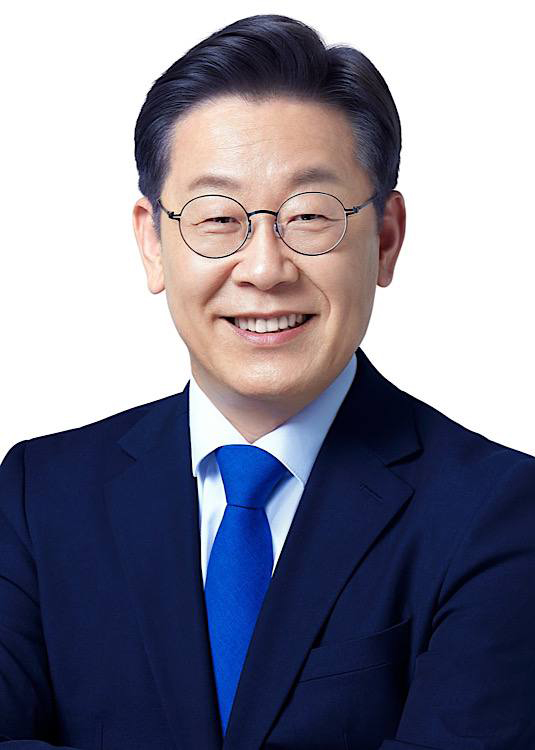
อี แช-มย็อง

| name = ลี แช-มย็อง
| native_name_lang = ko
| image = 2022 Lee Jae-myung portrait.jpg
| caption = อีเมื่อปี 2022
| office = หัวหน้าDemocratic Party of Korea|พรรคประชาธิปไตย
| term_start = 28 สิงหาคม 2022
| predecessor = Woo Sang-ho (politician)|วู ซัง-โฮ
| office1 = สมาชิกNational Assembly (South Korea)|สภานิติบัญญัติแห่งชาติ
| term_start1 = 2 มิถุนายน 2022
| constituency1 = Gyeyang District|อินช็อน เคยยัง B
| predecessor1 = Song Young-gil|ซ็อง ยุง-คิล
| office2 = Governor of Gyeonggi Province|ผู้ว่าการจังหวัดคย็องกีคนที่ 35
| term_start2 = 1 กรกฎาคม 2018
| term_end2 = 25 ตุลาคม 2021
| predecessor2 = Nam Kyung-pil|นัม คย็อง-พิล
| successor2 = โอ บ็อง-คว็อน (รักษาการณ์)Kim Dong-yeon|คิม ดง-ย็อน
| office3 = นายกเทศบาลSeongnam|ซ็องนัม
| term_start3 = 1 กรกฎาคม 2010
| term_end3 = 15 มีนาคม 2018
| predecessor3 = อี แด-ยุพ
| successor3 = Eun Su-mi|ย็อน ซู-มี
| birth_date = nowrap|
| birth_place = Andong|อันดง North Gyeongsang Province|จังหวัดคย็องซังเหนือ Third Republic of Korea|สาธารณรัฐเกาหลีที่สาม
| party = Democratic Party of Korea|ประชาธิปไตย
| children = 2
| education = Chung-Ang University|มหาวิทยาลัยชุงอัง (Bachelor of Laws|LLB)Gachon University|มหาวิทยาลัยคาชน (Master of Public Administration|MPA)
| profession = นักกฎหมาย
| signature = 이재명 서명.svg
อี แช-มย็อง (; Lee Jae-myung, เกิด 22 ธันวาคม 1964) เป็นนักการเมืองชาวเกาหลีใต้ สมาชิกNational Assembly (South Korea)|สภานิติบัญญัติแห่งชาติและparty leader|หัวหน้าDemocratic Party of Korea|พรรคประชาธิปไตย อีเป็นผู้แทนของพรรคลงสมัครใน2022 South Korean presidential election|การเลือกตั้งประธานาธิบดีเกาหลีใต้ ปี 2022 และเป็นผู้ดำรงตำแหน่งGovernor of Gyeonggi Province|ผู้ว่าการจังหวัดคย็องกีระหว่างปี 2018 ถึง 2021
อีเกิดในครอบครัวยากจนในAndong|อันดง และต้องประกอบอาชีพเป็นคนงานในโรงงานหลังจบโรงเรียนประถม และต้องพิการหลังได้รับบาดเจ็บจากการทำงาน อีได้รับวุฒิบัตรเทียบชั้นระดับมัธยมศึกษาตอนต้นและตอนปลาย ก่อนจะเข้าศึกษาที่Chung-Ang University|มหาวิทยาลัยชุง-อัง และจบการศึกษาวุฒิทางด้านกฎหมายในปี 1986 ในฐานะนักกฎหมายเพื่อสิทธิมนุษยชนและแรงงาน อีได้เข้าร่วมกับMinbyun|มินบย็อนและมีส่วนร่วมในการเรียกร้องการสร้างโรงพยาบาลแห่งใหม่ขึ้นในSeongnam|ซ็องนัม
อีเข้าสู่การเมืองในปี 2005 และแพ้การเลือกตั้งจำนวนหนึ่งก่อนจะได้รับเลือกตั้งเป็นนายกเทศบาลเมืองซ็องนัมสองสมัยในการเลือกตั้งปี 2010 และ 2014 ก่อนจะลาออกในปี 2018 เพื่อลงเลือกตั้งและชนะการเลือกตั้งเป็นผู้ว่าการจังหวัดคย็องกี ซึ่งเป็นจังหวัดที่ล้อมรอบพื้นที่Seoul Capital Area|เขตเมืองหลวงโซล และมีประชากรมากกว่า 13 ล้านคน อีลงสมัครเลือกตั้งประธานาธิบดีเกาหลีใต้ในปี 2022 หลังชนะการเสนอชื่อโดยพรรค แต่แพ้ให้กับYoon Suk-yeol|ยุน ซ็อก-ย็อล ในการเลือกตั้งทั่วไป ด้วยคะแนนเสียงไม่ห่างกัน หลังจากนั้นมา เขาได้รับJune 2022 South Korean by-elections|เลือกตั้งเข้าสู่สภานิติบัญญัติ และเป็นหัวหน้าDemocratic Party of Korea|พรรคประชาธิปไตยและฝ่ายค้านในสภา
==อ้างอิง==
หมวดหมู่:นักการเมืองเกาหลีใต้
หมวดหมู่:ทนายความชาวเกาหลีใต้
หมวดหมู่:บุคคลจากจังหวัดคย็องกี